Petty Plough

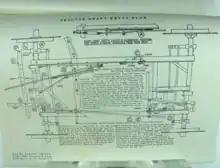
Petty Plough and Attachments User Manual

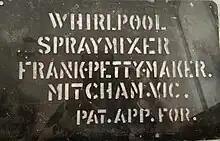
Frank Petty Whirlpool Spraymixer patent "awaiting approval" stencil

Frank Petty probably conceived the idea for a steerable plough, although the source of his inspiration is unknown. He invented many useful objects for use on his orchard. He developed and marketed the 'Whirlpool Spray Mix' a device not unlike a giant eggbeater which clamped to the inside of a drum of fruit spray, with a handle which when turned was designed to mix the spray.